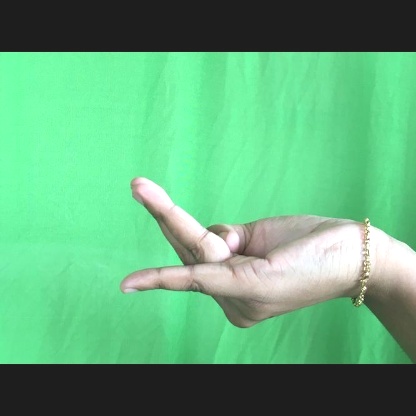
Mudra: Chaturam